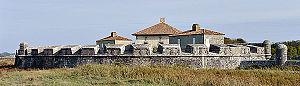
Fort Lupin - Les embrasures côté Charente - Charente-Maritime Photo issue de ma banque d'images
Le fort Lupin est une fortification située sur la rive sud de la Charente en aval de Rochefort, à quatre kilomètres environ de l'embouchure du fleuve. Il est situé au lieudit Lupin sur le territoire de la commune de Saint-Nazaire-sur-Charente, dans le département de la Charente-Maritime, en France.